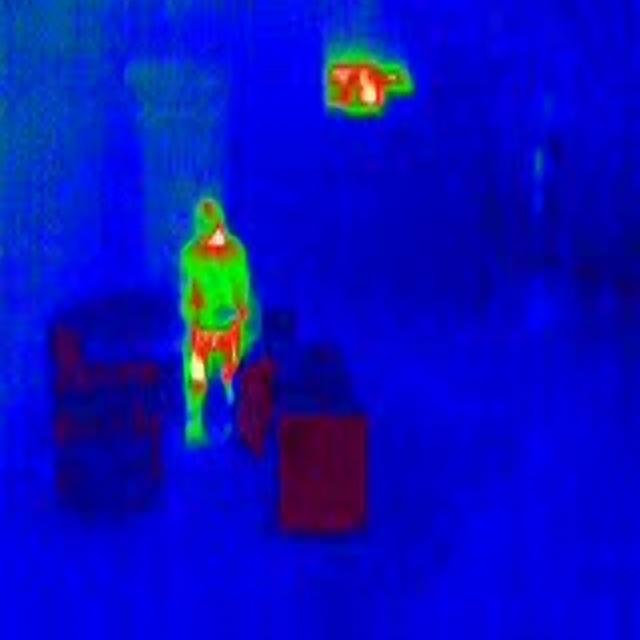
Detected objects:
label: person